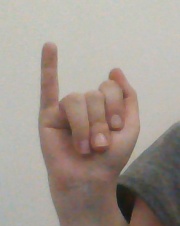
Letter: meem